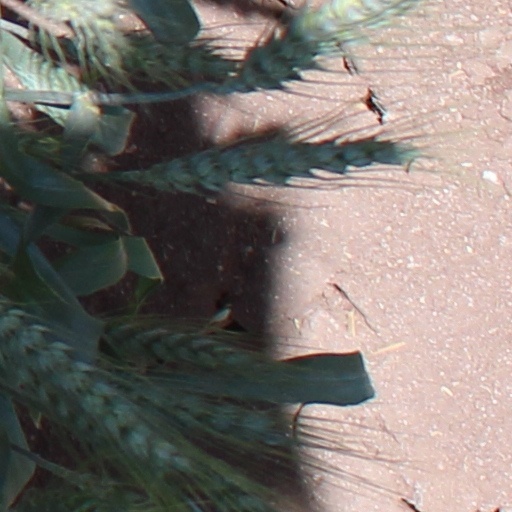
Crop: wheat